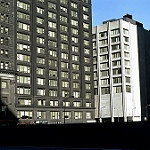
Scene: Outdoor